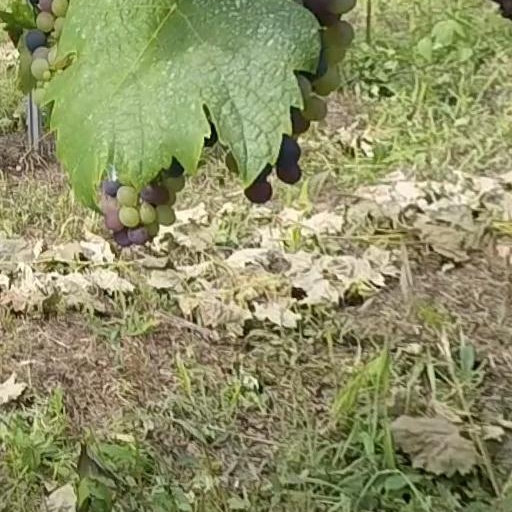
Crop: grape